Capital Xtra

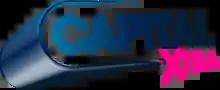
Logo until 2022.

On 3 October 2013, Global announced that Choice would be rebranded as Capital XTRA on 7 October, sister station to Capital and using a naming scheme in reference to BBC Radio 1 and its sister station Radio 1Xtra